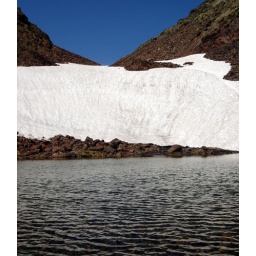
I took a relaxing 20 seconds bath in this frozen lake ;)Comapedrosa, Andorra# 16 july 2005